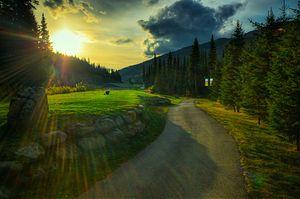
Sun Peaks est une station de sports d'hiver canadienne située au Nord-Est de Kamloops en Colombie-Britannique. Le sommet du domaine skiable se situé à une altitude de 2 080 mètres, duquel partent quinze kilomètres de pistes. La quantité de neige tombée est d'environ 5,6 mètres par an.